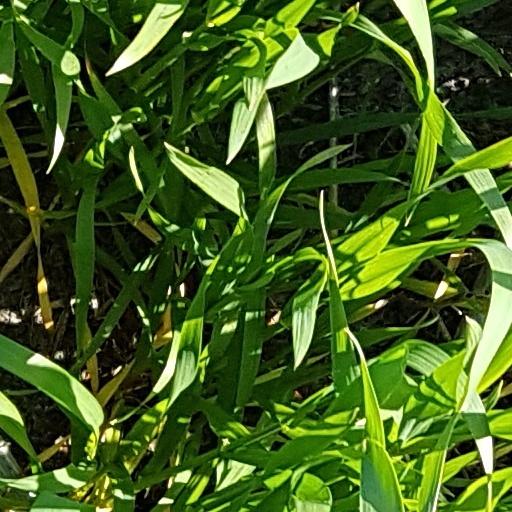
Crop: wheat